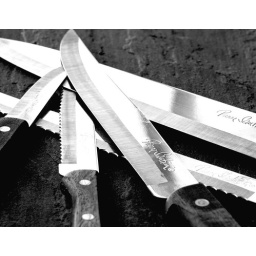
More from a wonderful day just doing nothing but finding my way around the house between the cake and whiskey.